Kelleys Island, Ohio

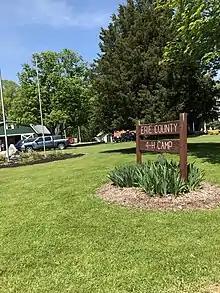
The Erie County 4-H camp.

Kelleys Island features a number of public beaches. Many areas allow swimming, boating, and fishing.